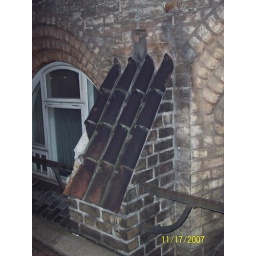
Drain system near base of building to drain roof water into gutter.